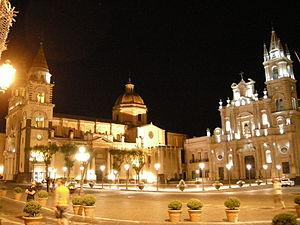
Acireale est une ville d'environ 53 000 habitants située dans la province de Catane en Sicile.